Iowa Highway 44

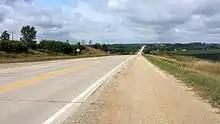
Iowa 44 east of Guthrie Center

Iowa Highway 44 begins between Logan and Woodbine on U.S. Highway 30. It goes east to Portsmouth, where it intersects Iowa Highway 191, then continues east to Harlan, where it intersects U.S. Highway 59. It continues east from Harlan and intersects Iowa Highway 173 at Kimballton and U.S. Highway 71 at Hamlin. It then continues to Guthrie Center, where it intersects Iowa Highway 25 and Panora, where it intersects Iowa Highway 4. It then intersects U.S. Highway 169 three miles (5 km) before entering Dallas Center and ends at a freeway interchange with Iowa Highway 141 in Grimes in the Des Moines metropolitan area.